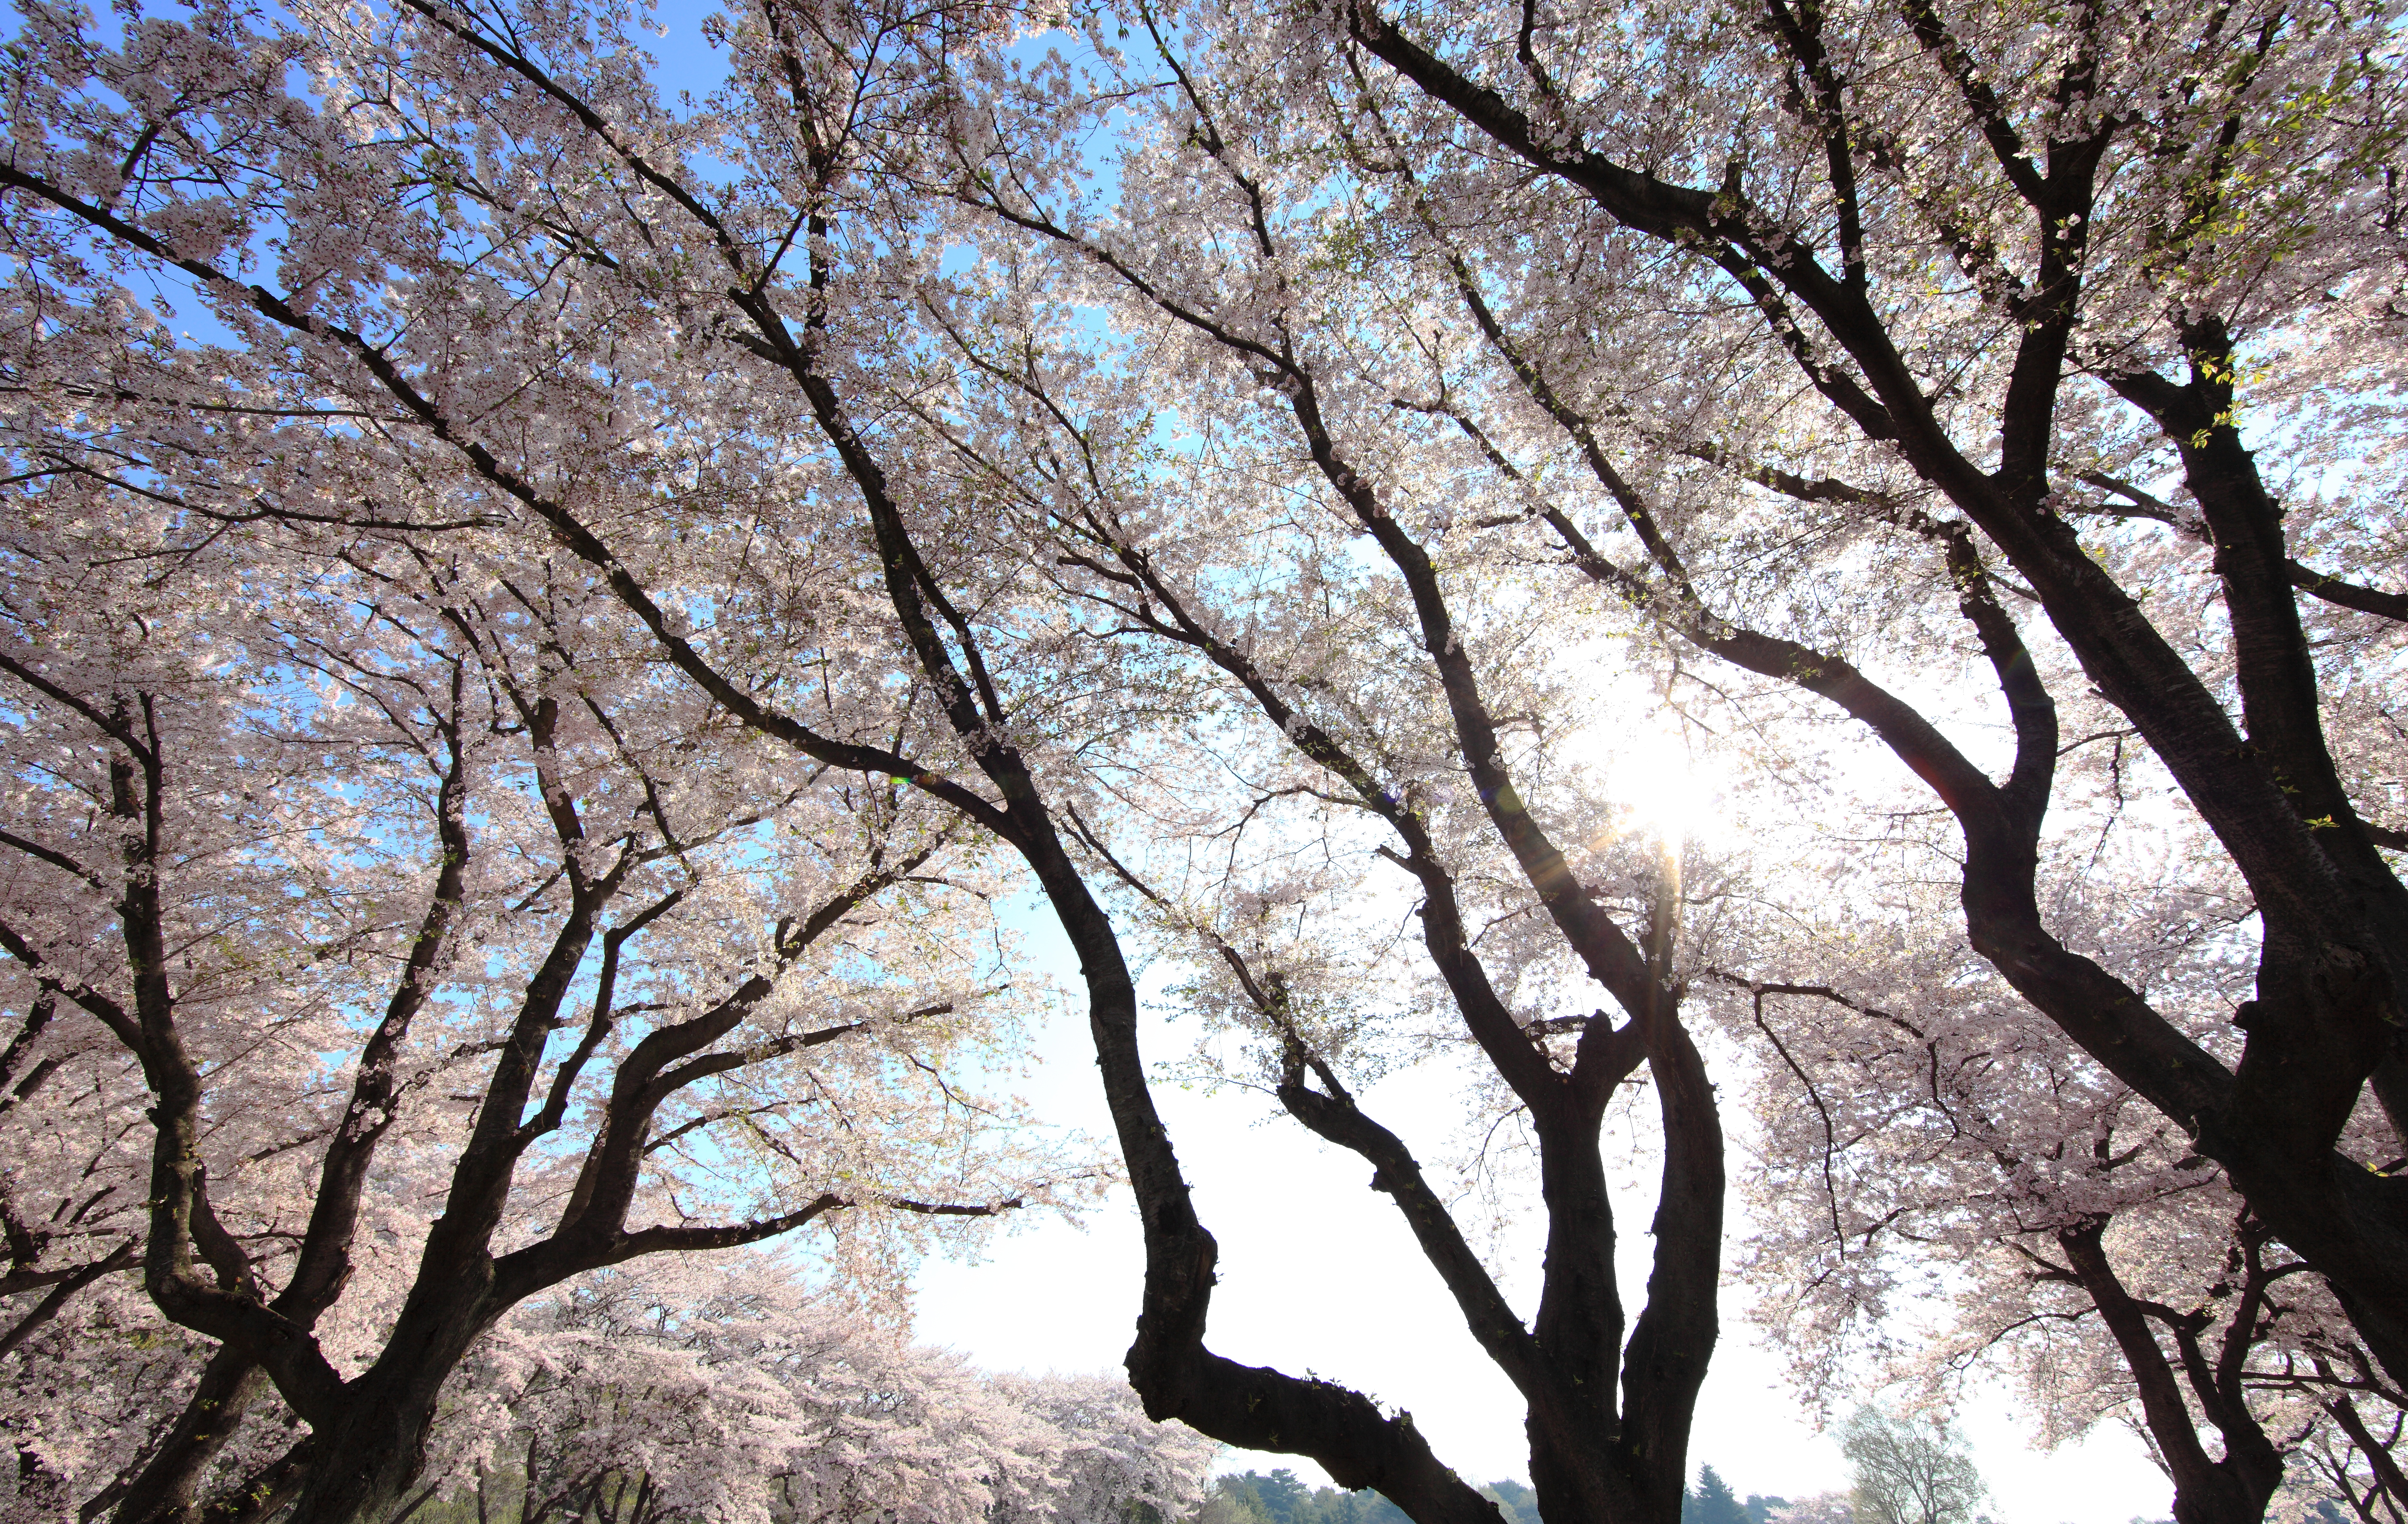
tree, branch, blossom, plant, flower, spring, high, garden, cherry blossom, 5d, sakura, hires, markii, treasure, cherry, hi, res, resolution, gunma, tatebayashi, thetreasuregarden